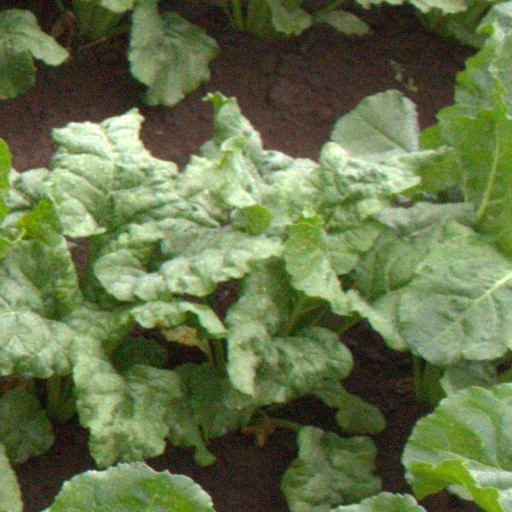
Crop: sugar beet